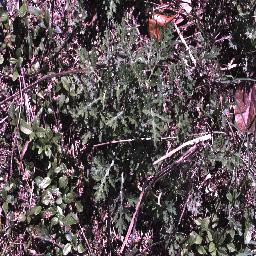
Label: parthenium